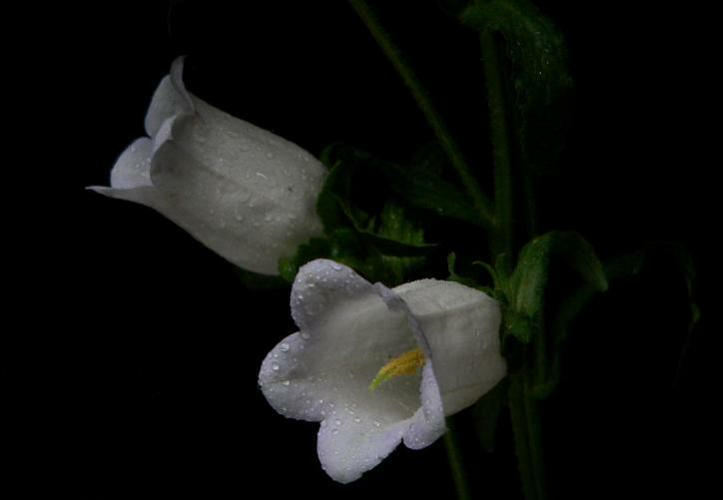
Flower: canterbury bells